Arthur T. Benjamin

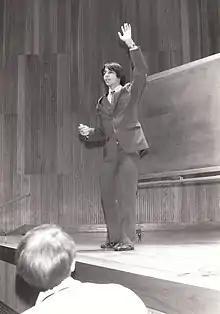
Arthur Benjamin performs at the 1983 CSICOP Conference in Buffalo, NY.

Benjamin has appeared in three TED Talks. The first, in 2005, was a demonstration of his Mathemagics show. The second, in 2009, was a plea for improved math education in schools. The third, in 2013, was about the way the Fibonacci series of numbers provides an excellent example of the three most important reasons for studying mathematics: Calculation, Application, and Inspiration.